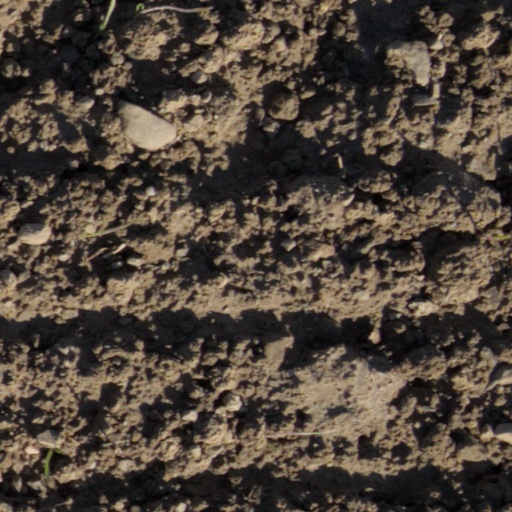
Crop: wheat